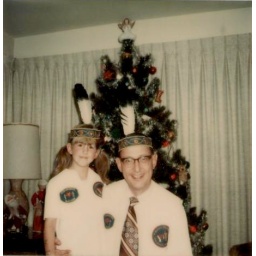
Let's all dress up in white poly-leatherette and promote racial stereotypes! Oh, the seventies...it was a magical time.